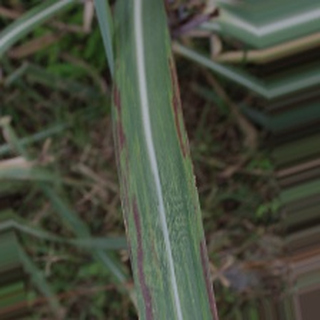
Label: sugarcane_bacterial_blight